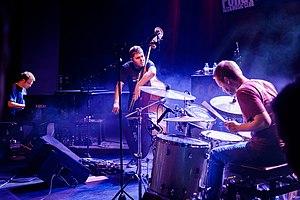
GoGo Penguin est un groupe de jazz originaire de Manchester au Royaume-Uni. Il est composé du pianiste Chris Illingworth, du bassiste Nick Blacka, et du batteur Rob Turner. Selon les critiques, ils se démarquent pour leurs rythmes imprévisibles, les mélodies contagieuses du piano, la puissance de la basse, ainsi que leurs riffs très entraînants. Ils composent, partagent leurs idées et jouent avec synergie pour créer un son unique.